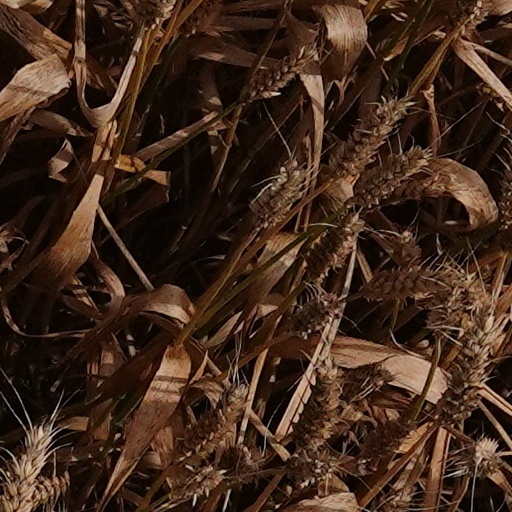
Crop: wheat